Auckland War Memorial Museum

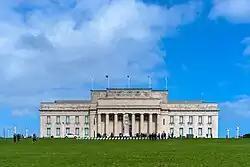
Auckland War Memorial Museum

The Auckland War Memorial Museum, also known as Auckland Museum, is one of New Zealand's most important museums and war memorials. Its neoclassical building constructed in the 1920s and 1950s, stands on Observatory Hill, the remains of a dormant volcano, in the Auckland Domain, near Auckland CBD. Museum collections concentrate on New Zealand history (and especially the history of the Auckland Region), natural history, and military history.